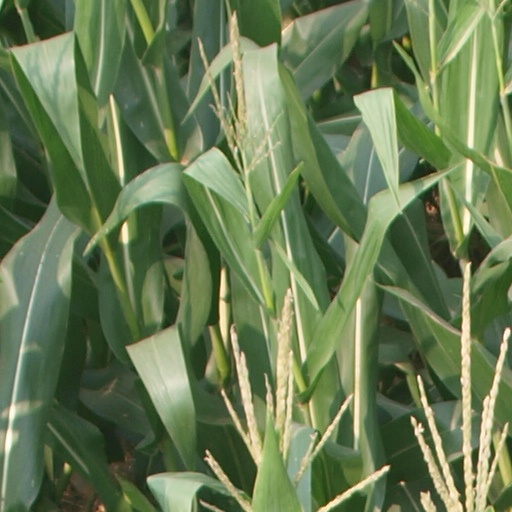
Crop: maize; corn